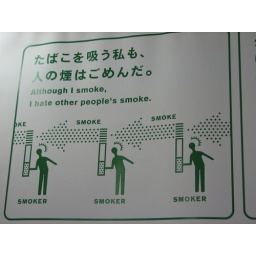
funny sign in japanese train